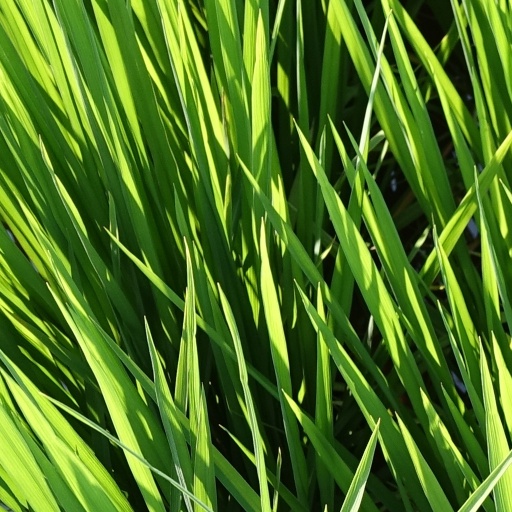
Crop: rice